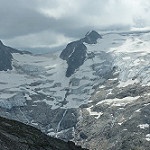
Label: glacier